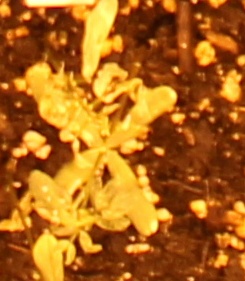
Label: Lentil